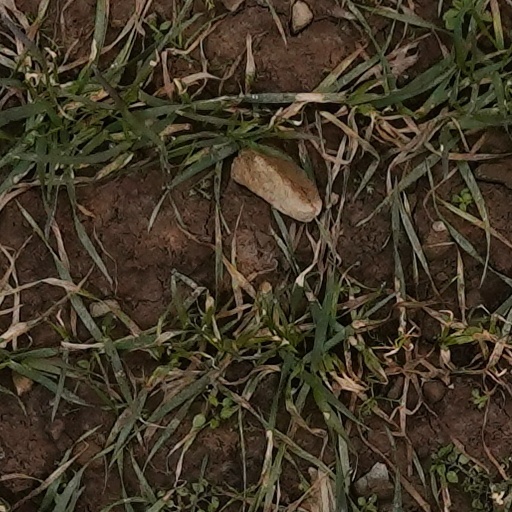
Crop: wheat